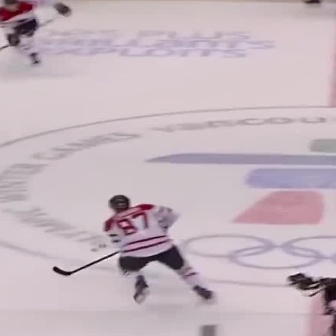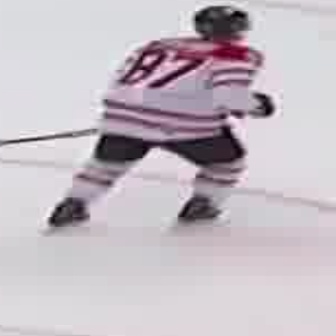
  Please identify the target specified by the bounding box [103,194,210,301] in the first image and locate it in the second image. Return the coordinates in [x_min,y_min,x_max,y_max] format.
Answer: [47,3,269,225]